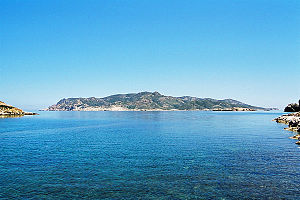
Øer i Middelhavet / Efter areal og befolkning
Dette er en liste over øer i Middelhavet, et indhav mellem Europa og Afrika, med Vestasien i øst og Atlanterhavet i vest.